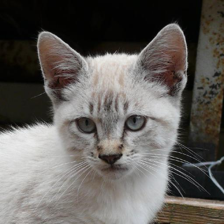
Label: animals